Kammweg

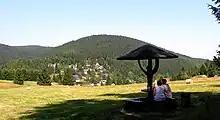
Rest area in Wildenthal

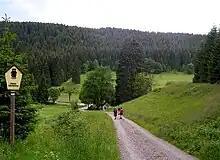
Descent from the Auersberg

The old ridgeway was marked locally with a "comb" sign ("Kammweg" = "crest way" or "ridgeway", but "Kamm" also means "comb")